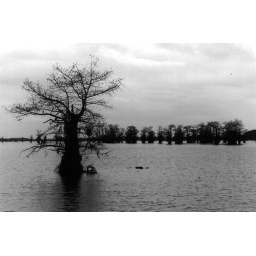
caddo lake tree in open water